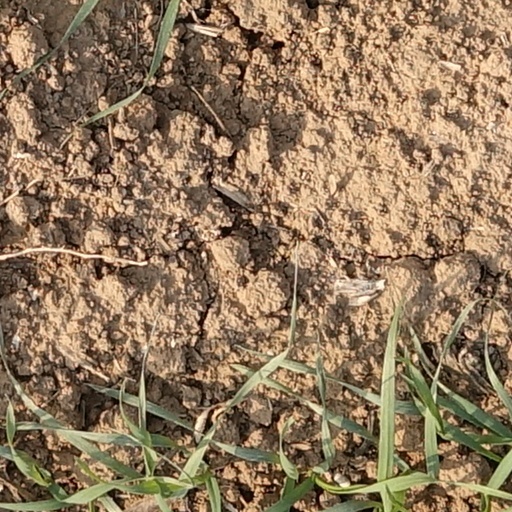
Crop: wheat